John Coldstream

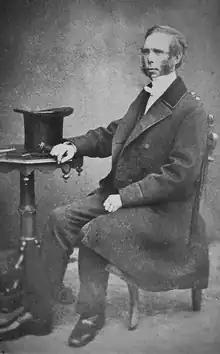

Coldstream, only son of Robert Coldstream, merchant in Timber Bush, by his wife Elizabeth, daughter of John Phillips of Stobcross, Glasgow, was born at Leith on 19 March 1806, and after attending the Royal High School, Edinburgh, continued his studies at the university. He took an interest in Bible and missionary societies, and in 1822 wrote the report of the Leith Juvenile Bible Society.